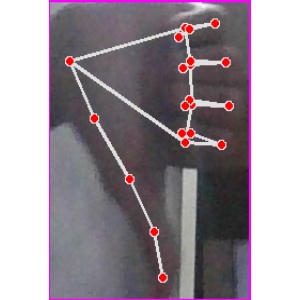
अक्षर: फ